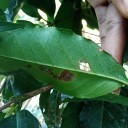
Label: Miner